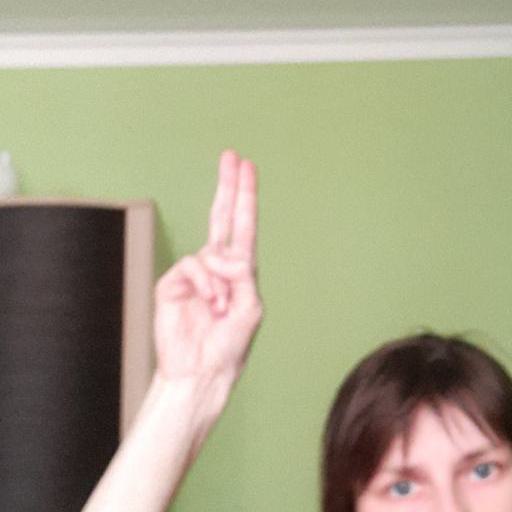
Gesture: two_up